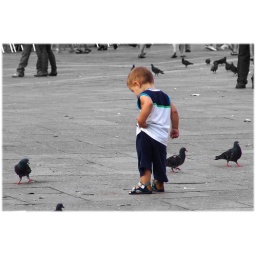
A cute little boy Enjoying San Marco square in Venice..